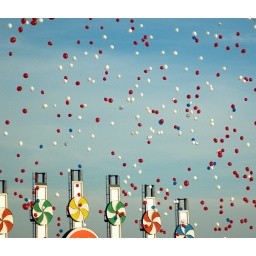
Red, white and blue balloons float over U.S. Cellular Field. Reached no. 435 in Explore.